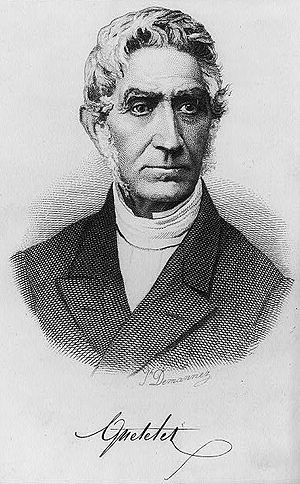
Adolphe Quetelet
Lambert Adolphe Jacques Quételet var en belgisk statistiker.